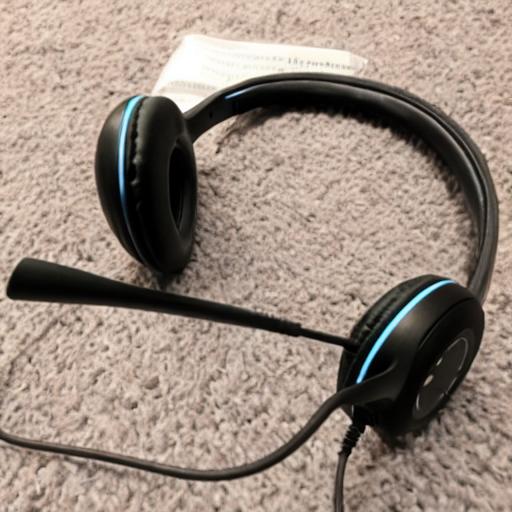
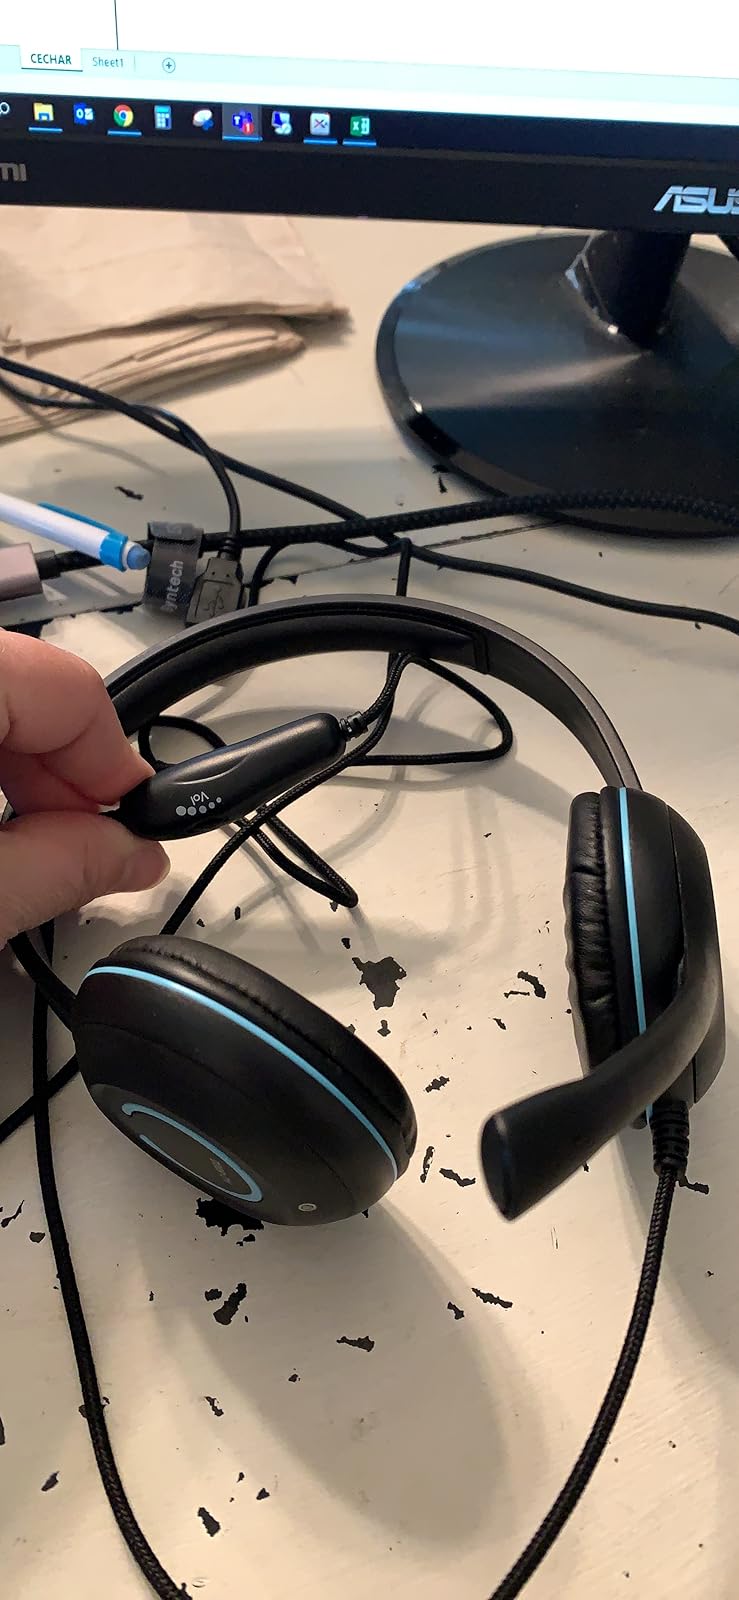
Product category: headphones
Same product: no